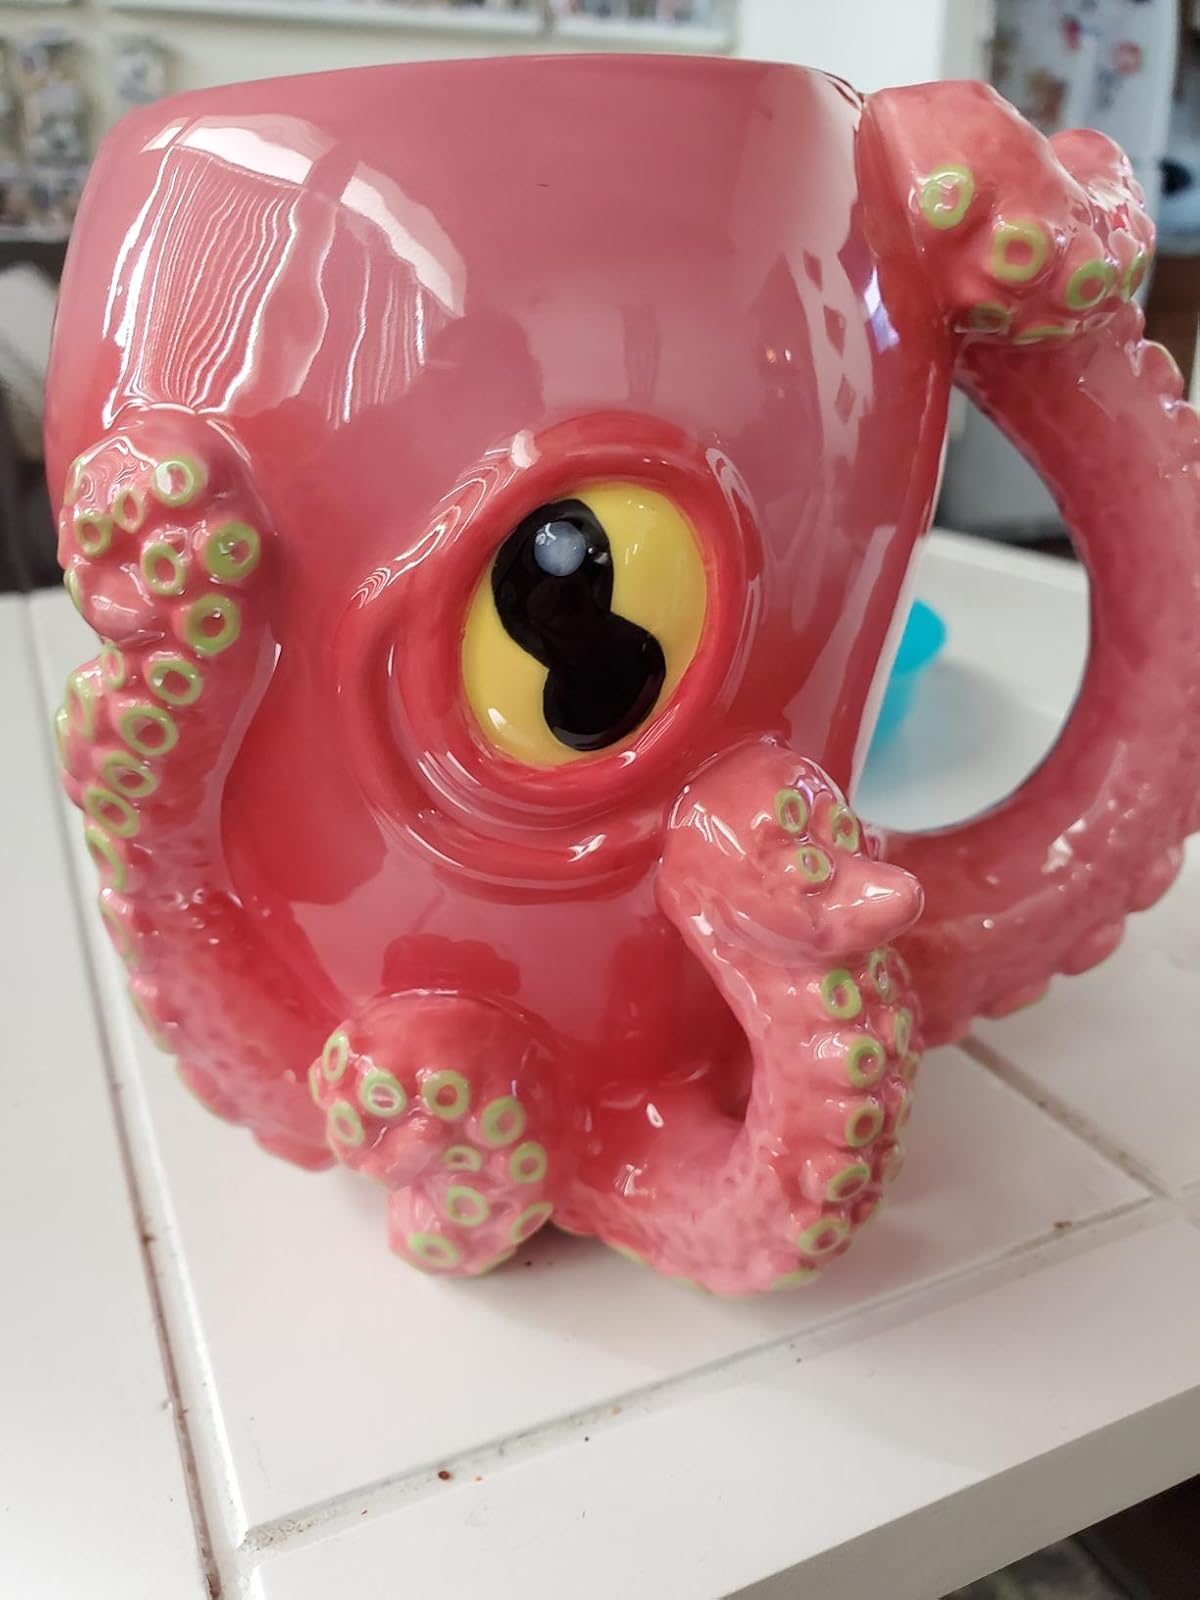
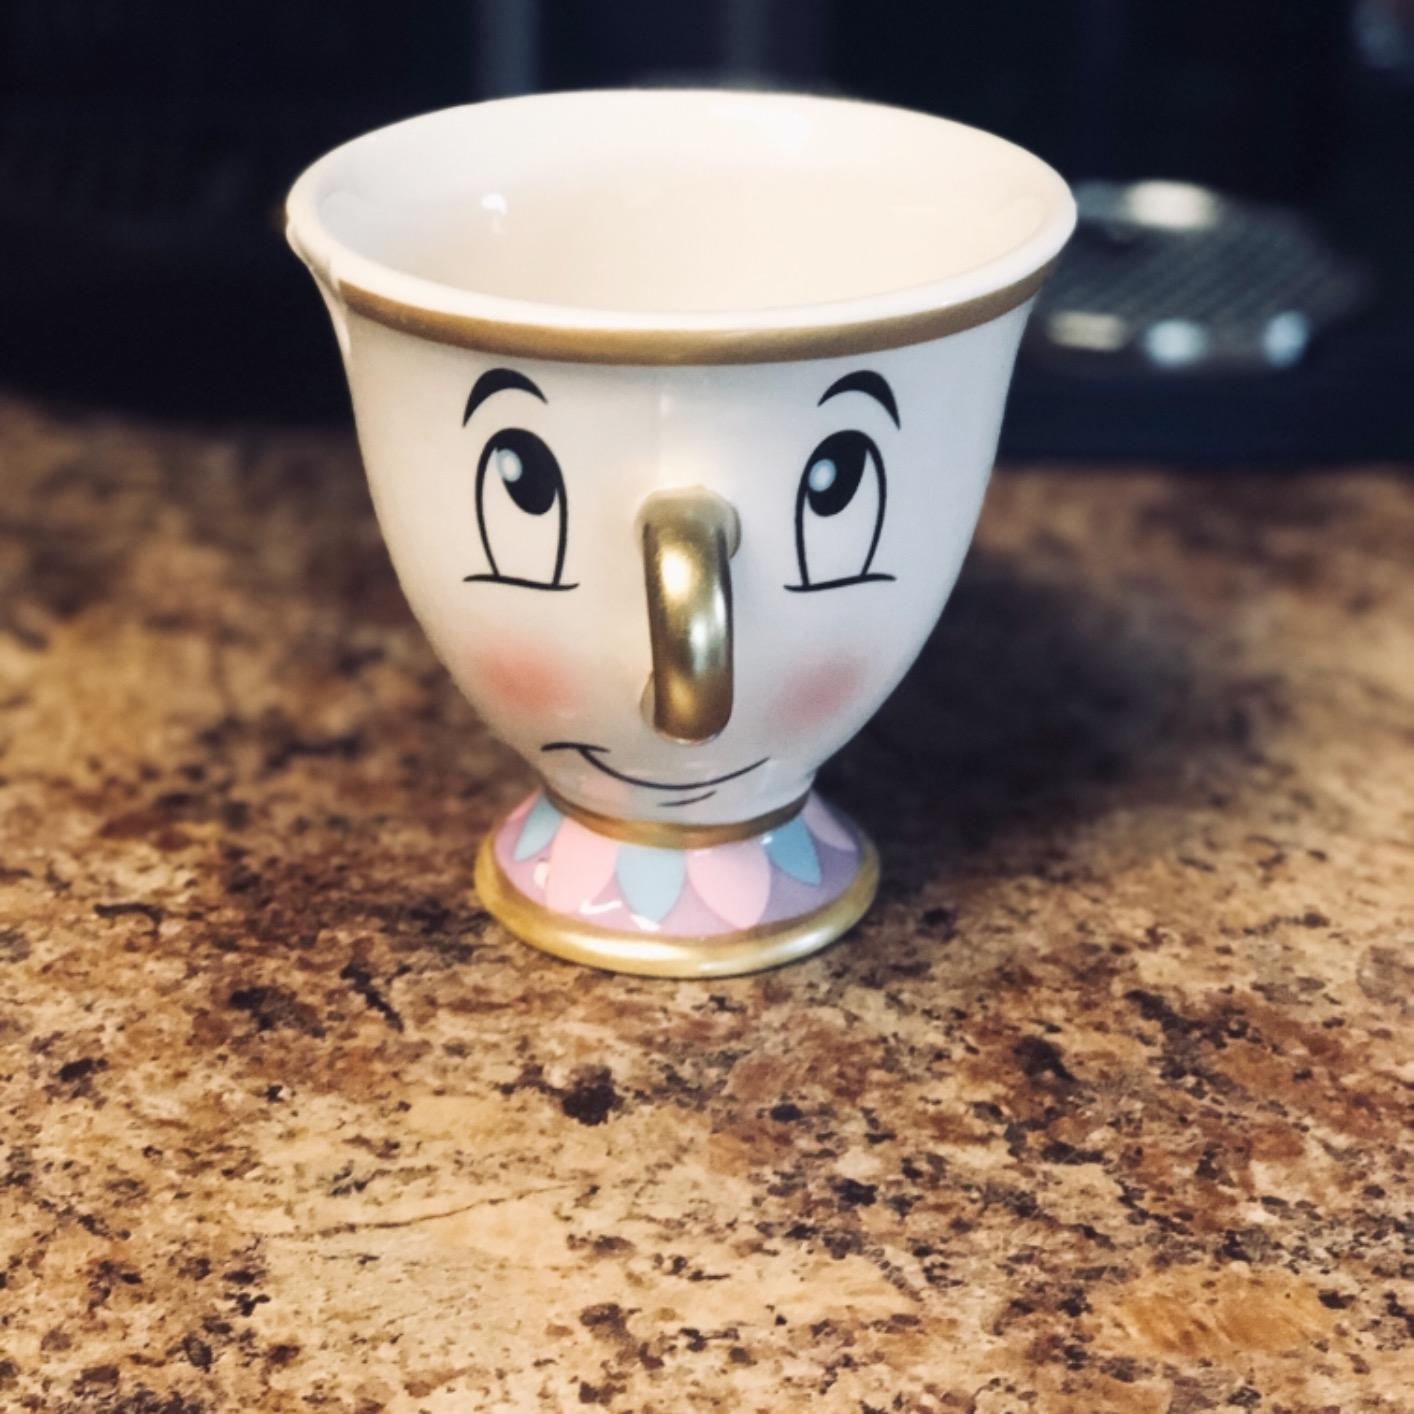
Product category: items_mug
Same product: no